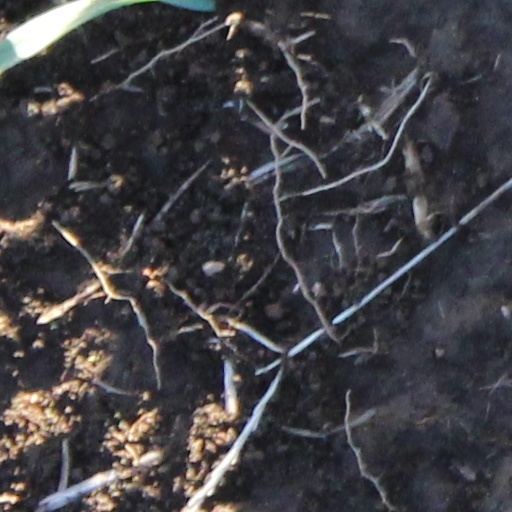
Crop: wheat